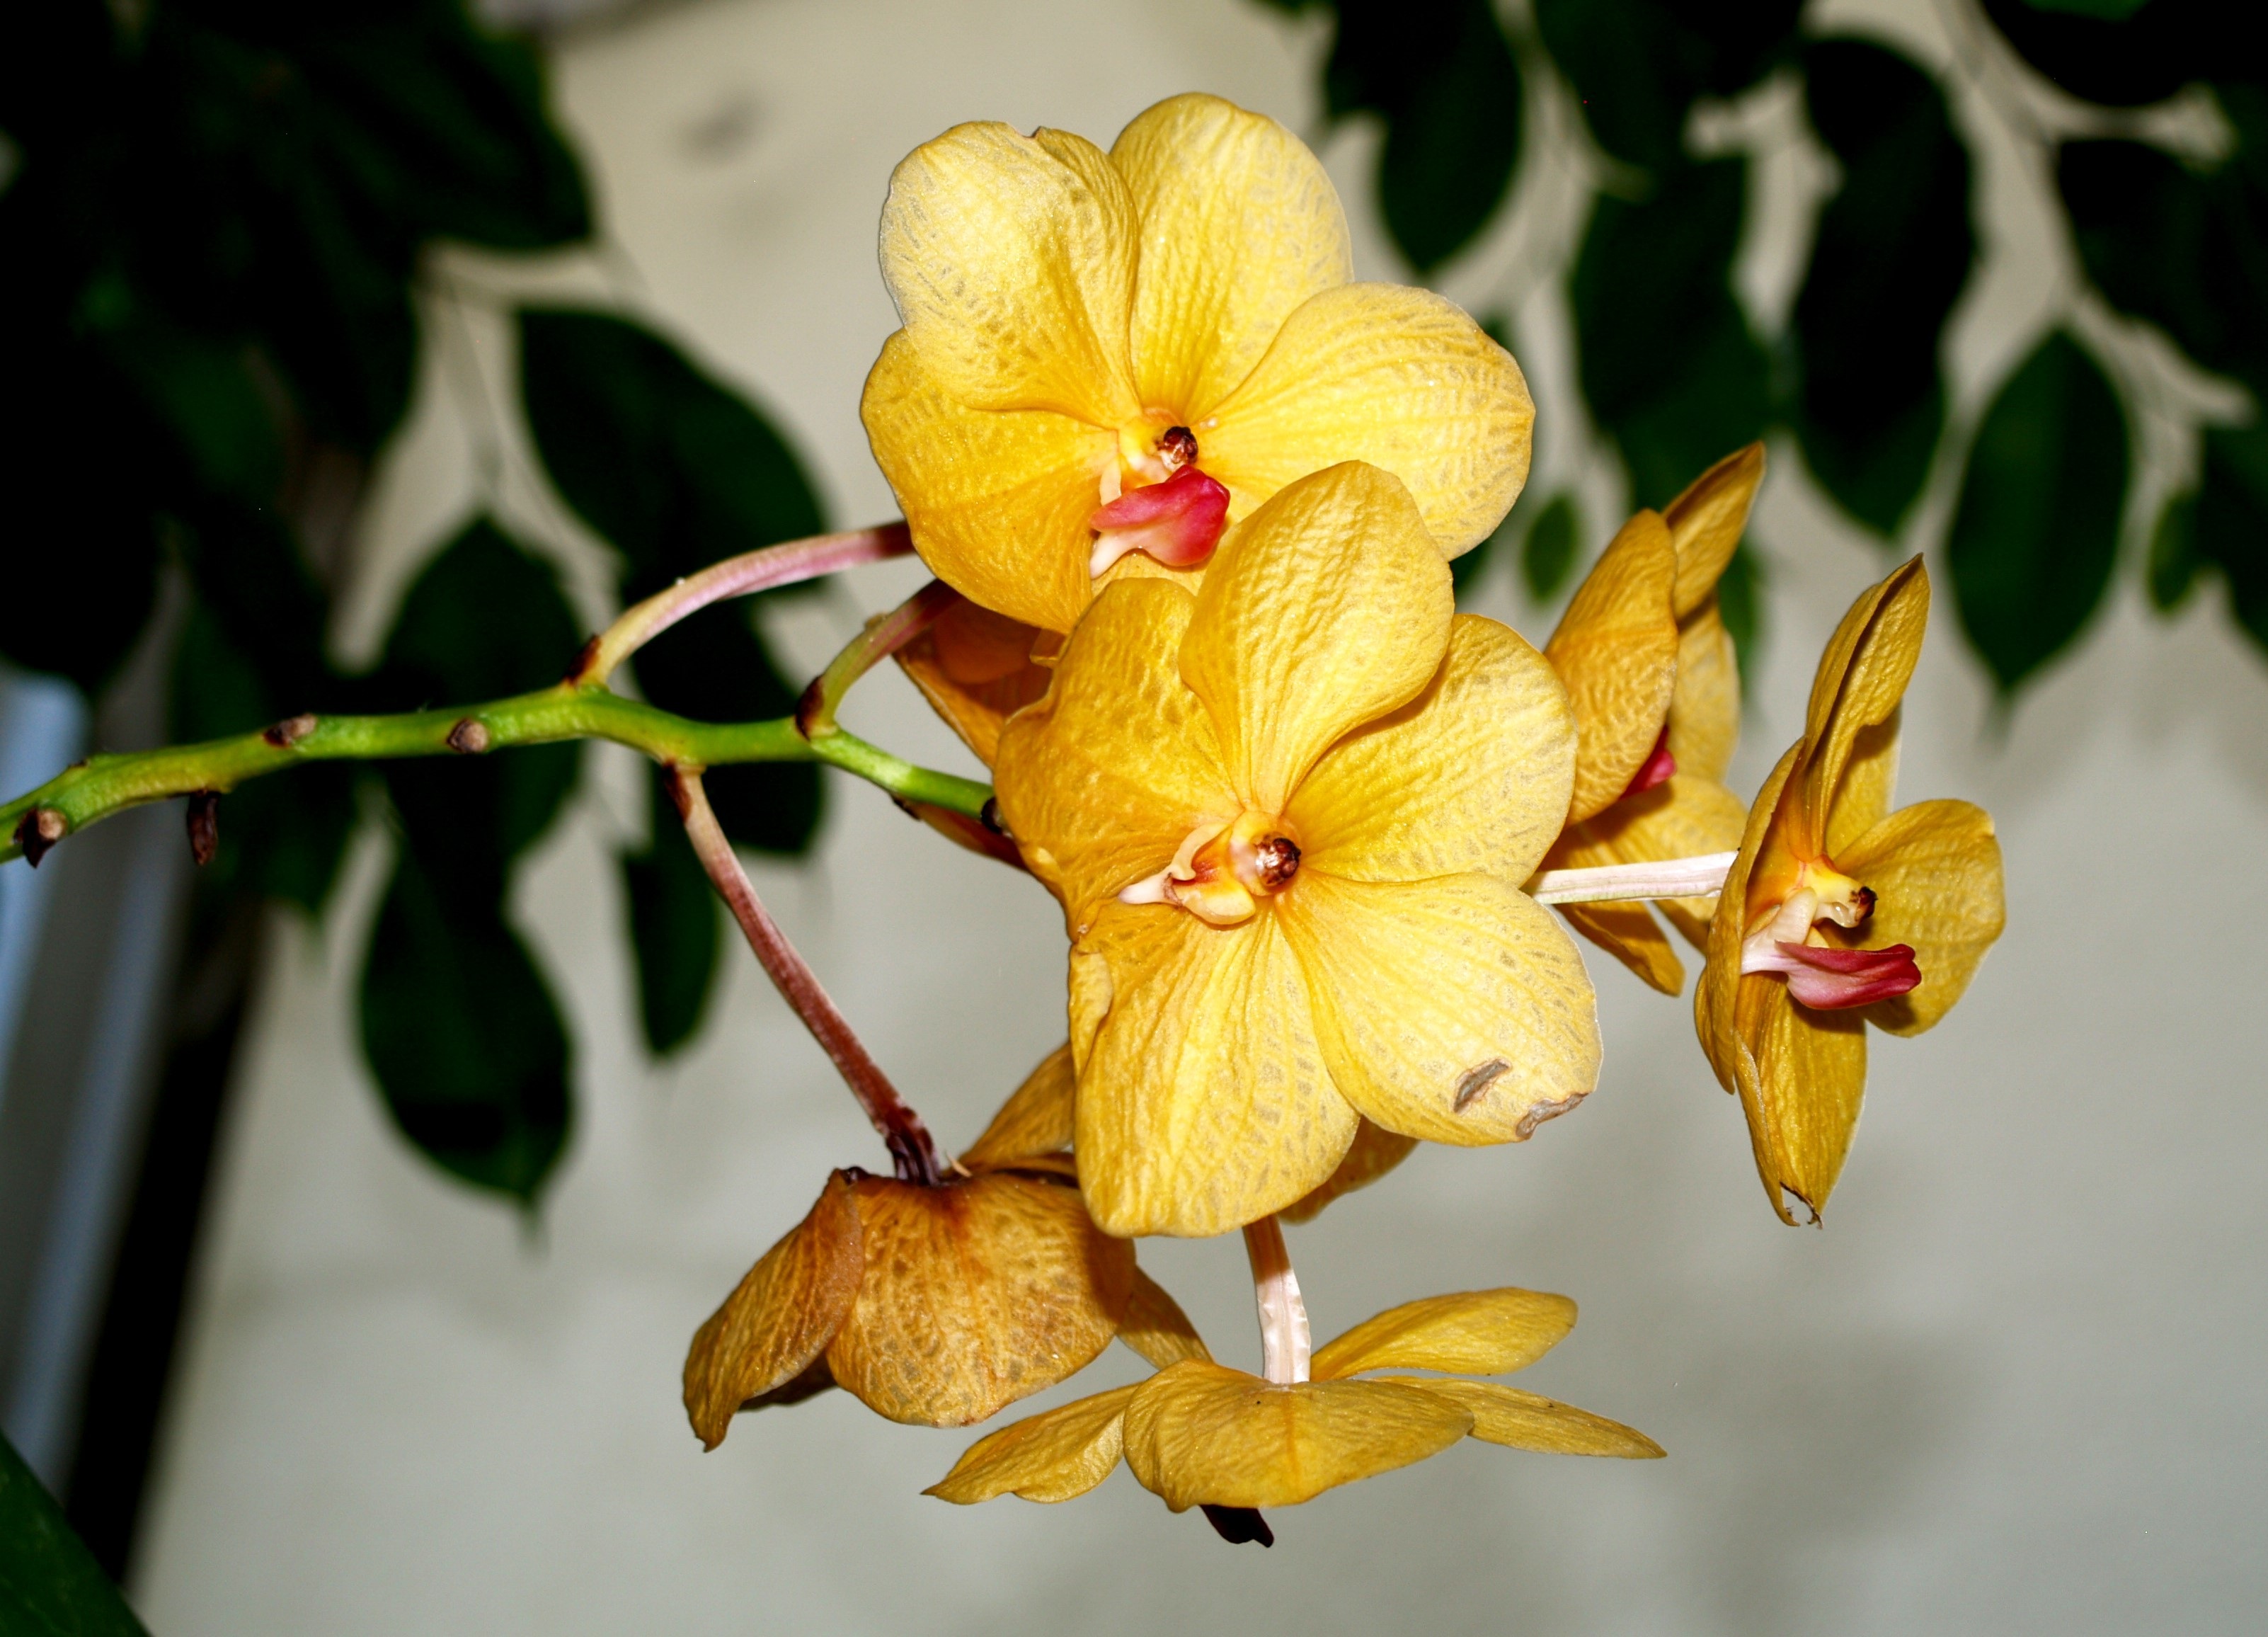
plant, leaf, flower, petal, botany, yellow, flora, orchid, flowers, close up, macro photography, flowering plant, dendrobium, plant stem, land plant, moth orchid